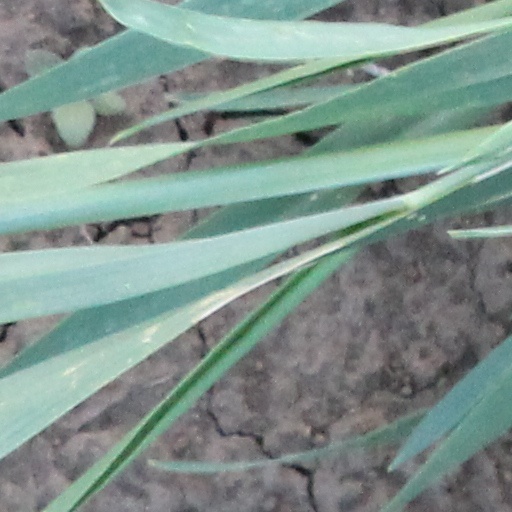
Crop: wheat